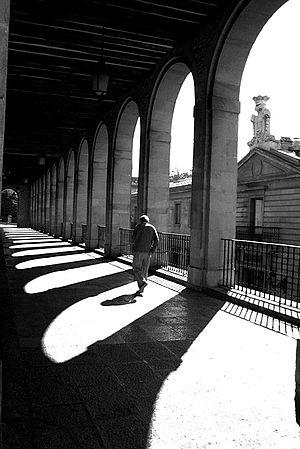
Justo Antonio de Olaguíbel Quintana est un architecte espagnol.